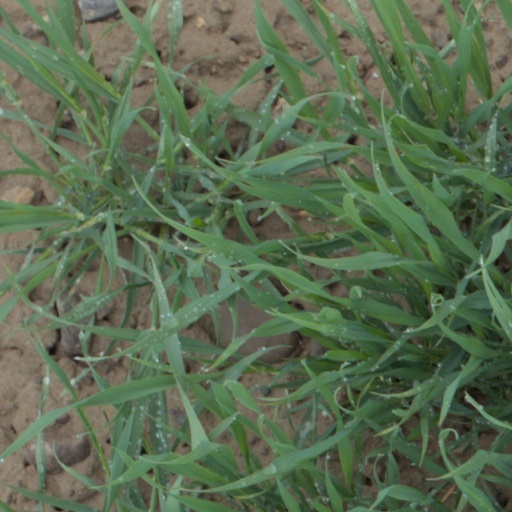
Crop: wheat